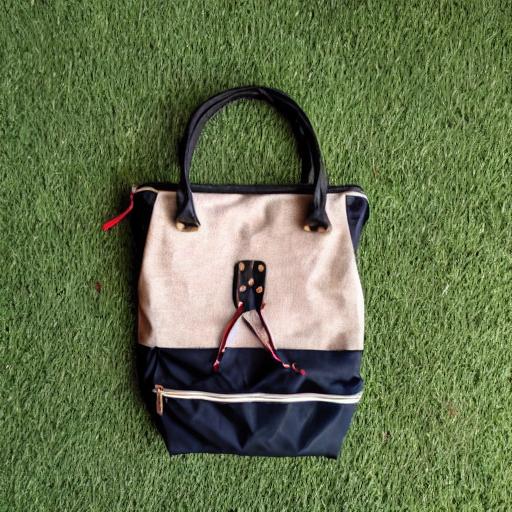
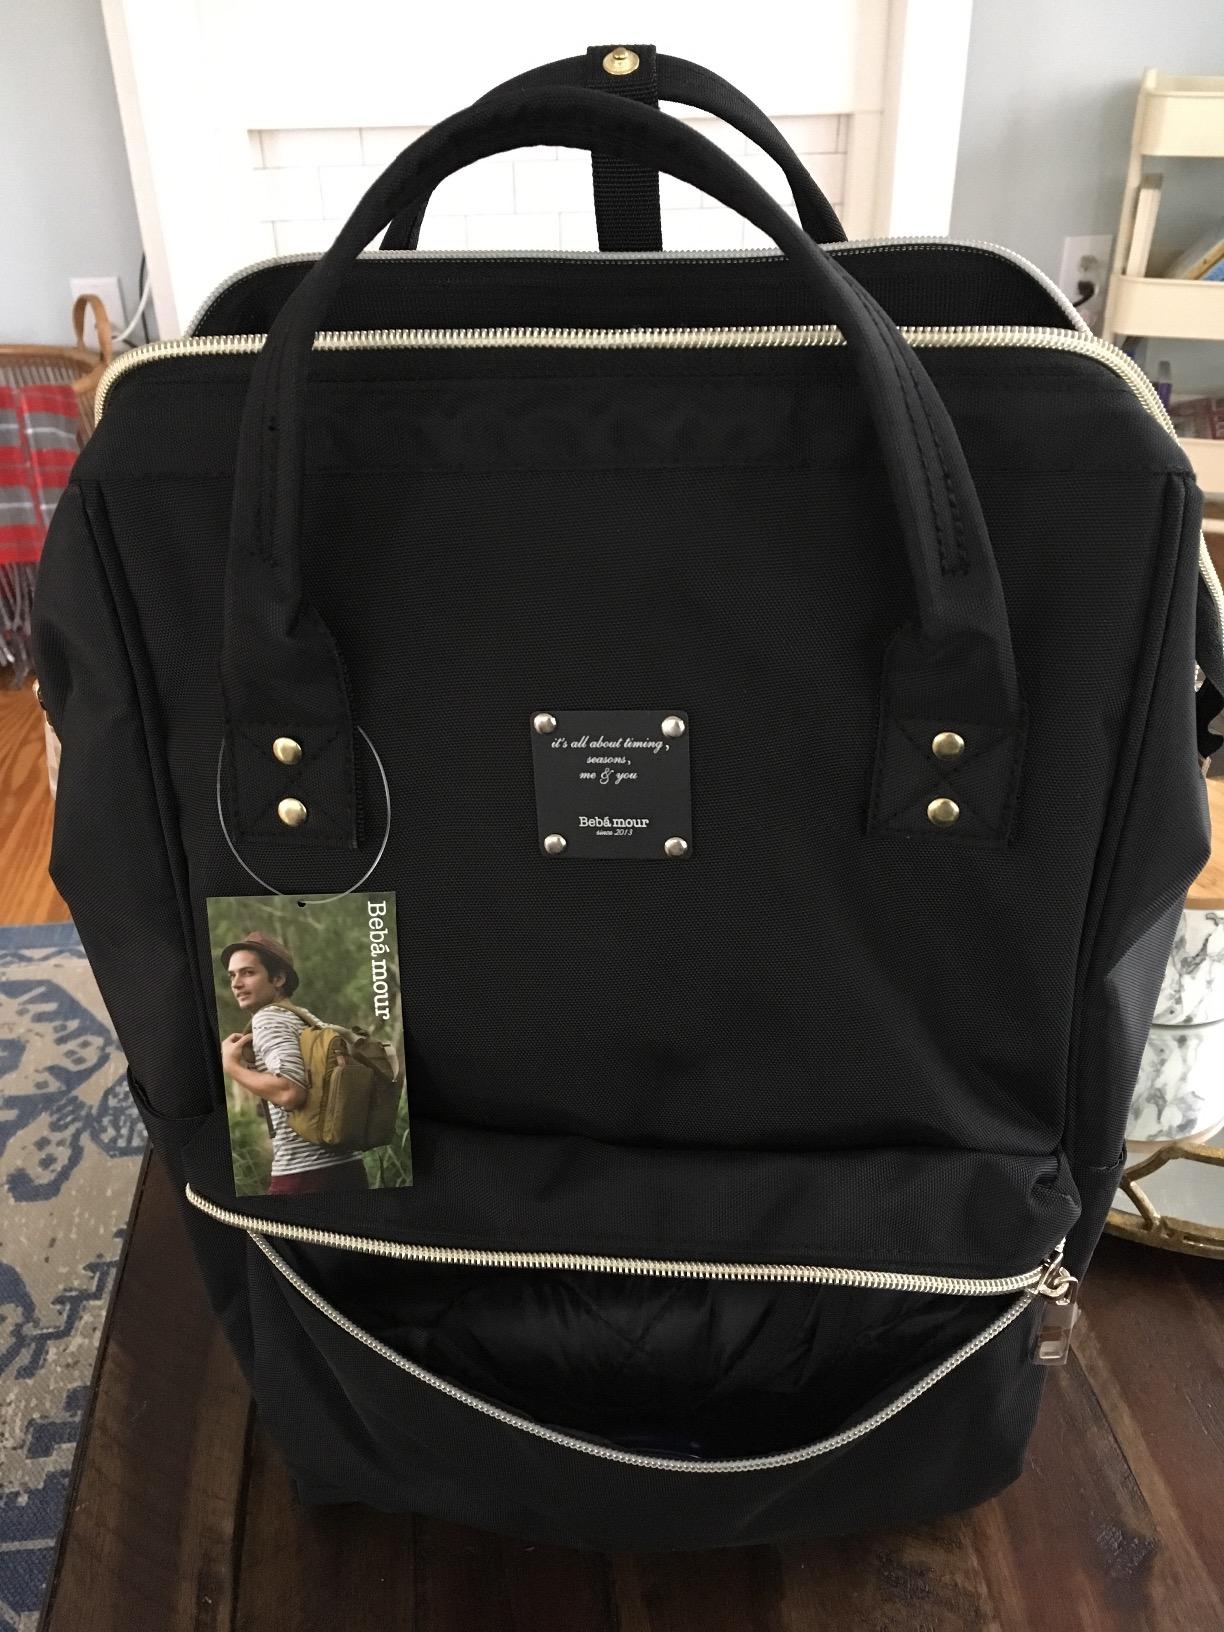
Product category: bag
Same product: no